Mimlu Sen

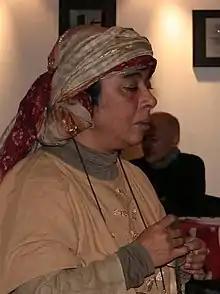
Sen in 2007

She published her first book "Baulsphere" in 2009, and the following year it was published as "The Honey Gatherers". Piers Moore Ede stated that "The Honey Gatherers" recounts Sen's adventures in rural Bengal.